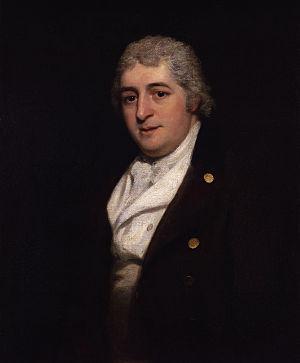
Charles Dibdin, auteur et écrivain anglais.